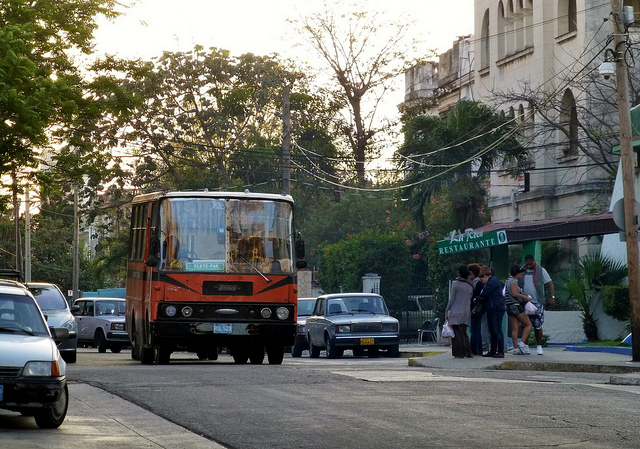
An orange truck driving past a tall building.

A small bus driving down a city street

Red bus and various cars in the middle of a street.